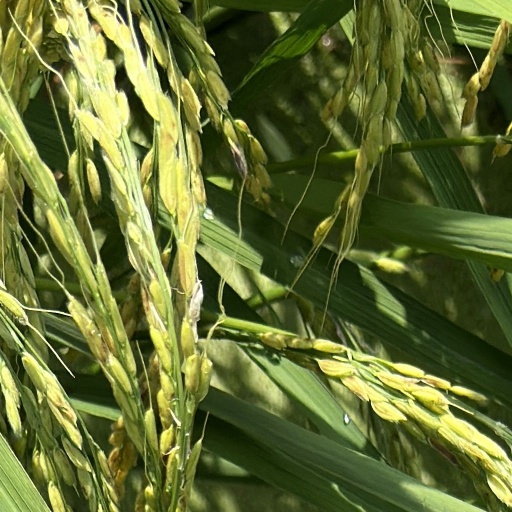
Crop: rice